Aidan Devine

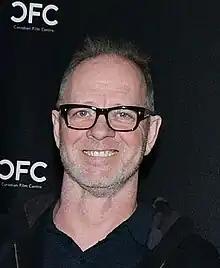
Aidan Devine at the National Canadian Film Day

Devine was born in England and immigrated with his family to Canada at the age of 15. He studied at Dawson College's Dome Theatre in Montreal, Quebec and began his acting career in Montreal. He would later relocate to Toronto, Ontario.